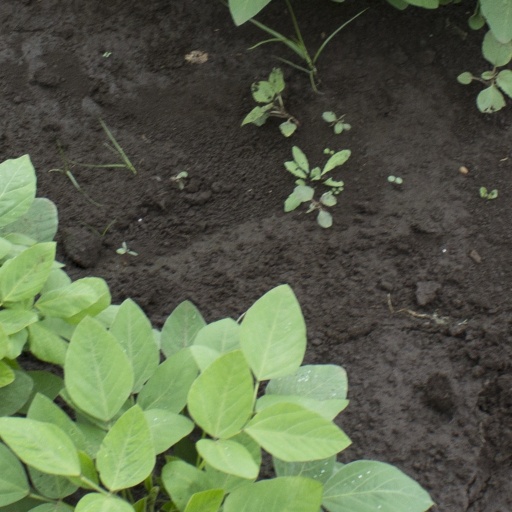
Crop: soybean